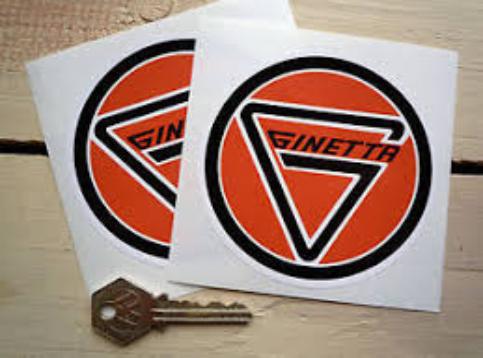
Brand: ginetta
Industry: Transportation